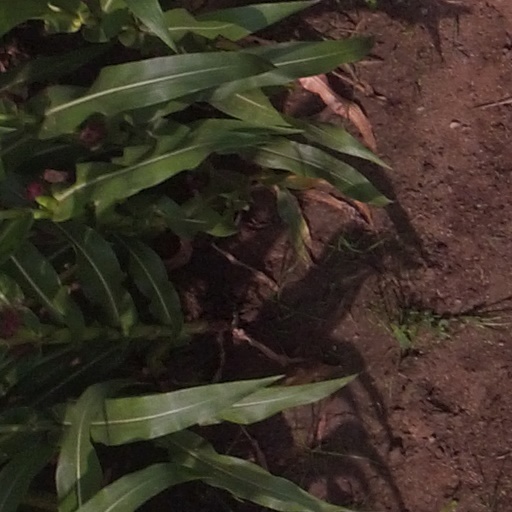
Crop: maize; corn